Placename glosses in the Samguk sagi

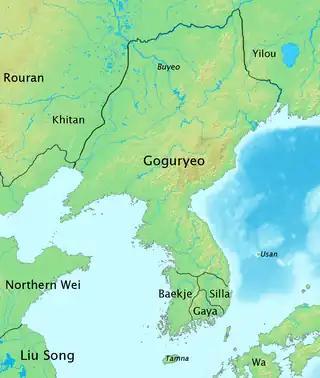
Korea in the late 5th century, after the expansion of Goguryeo under Gwanggaeto the Great and Jangsu

The "Samguk sagi" is a history, written in Classical Chinese, of the Korean Three Kingdoms period, which ended in 668.